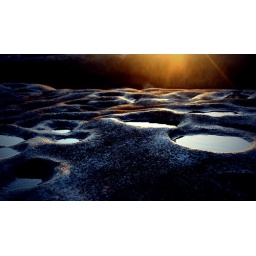
Interesting formations of rock and water near a beach in Sydney, Australia